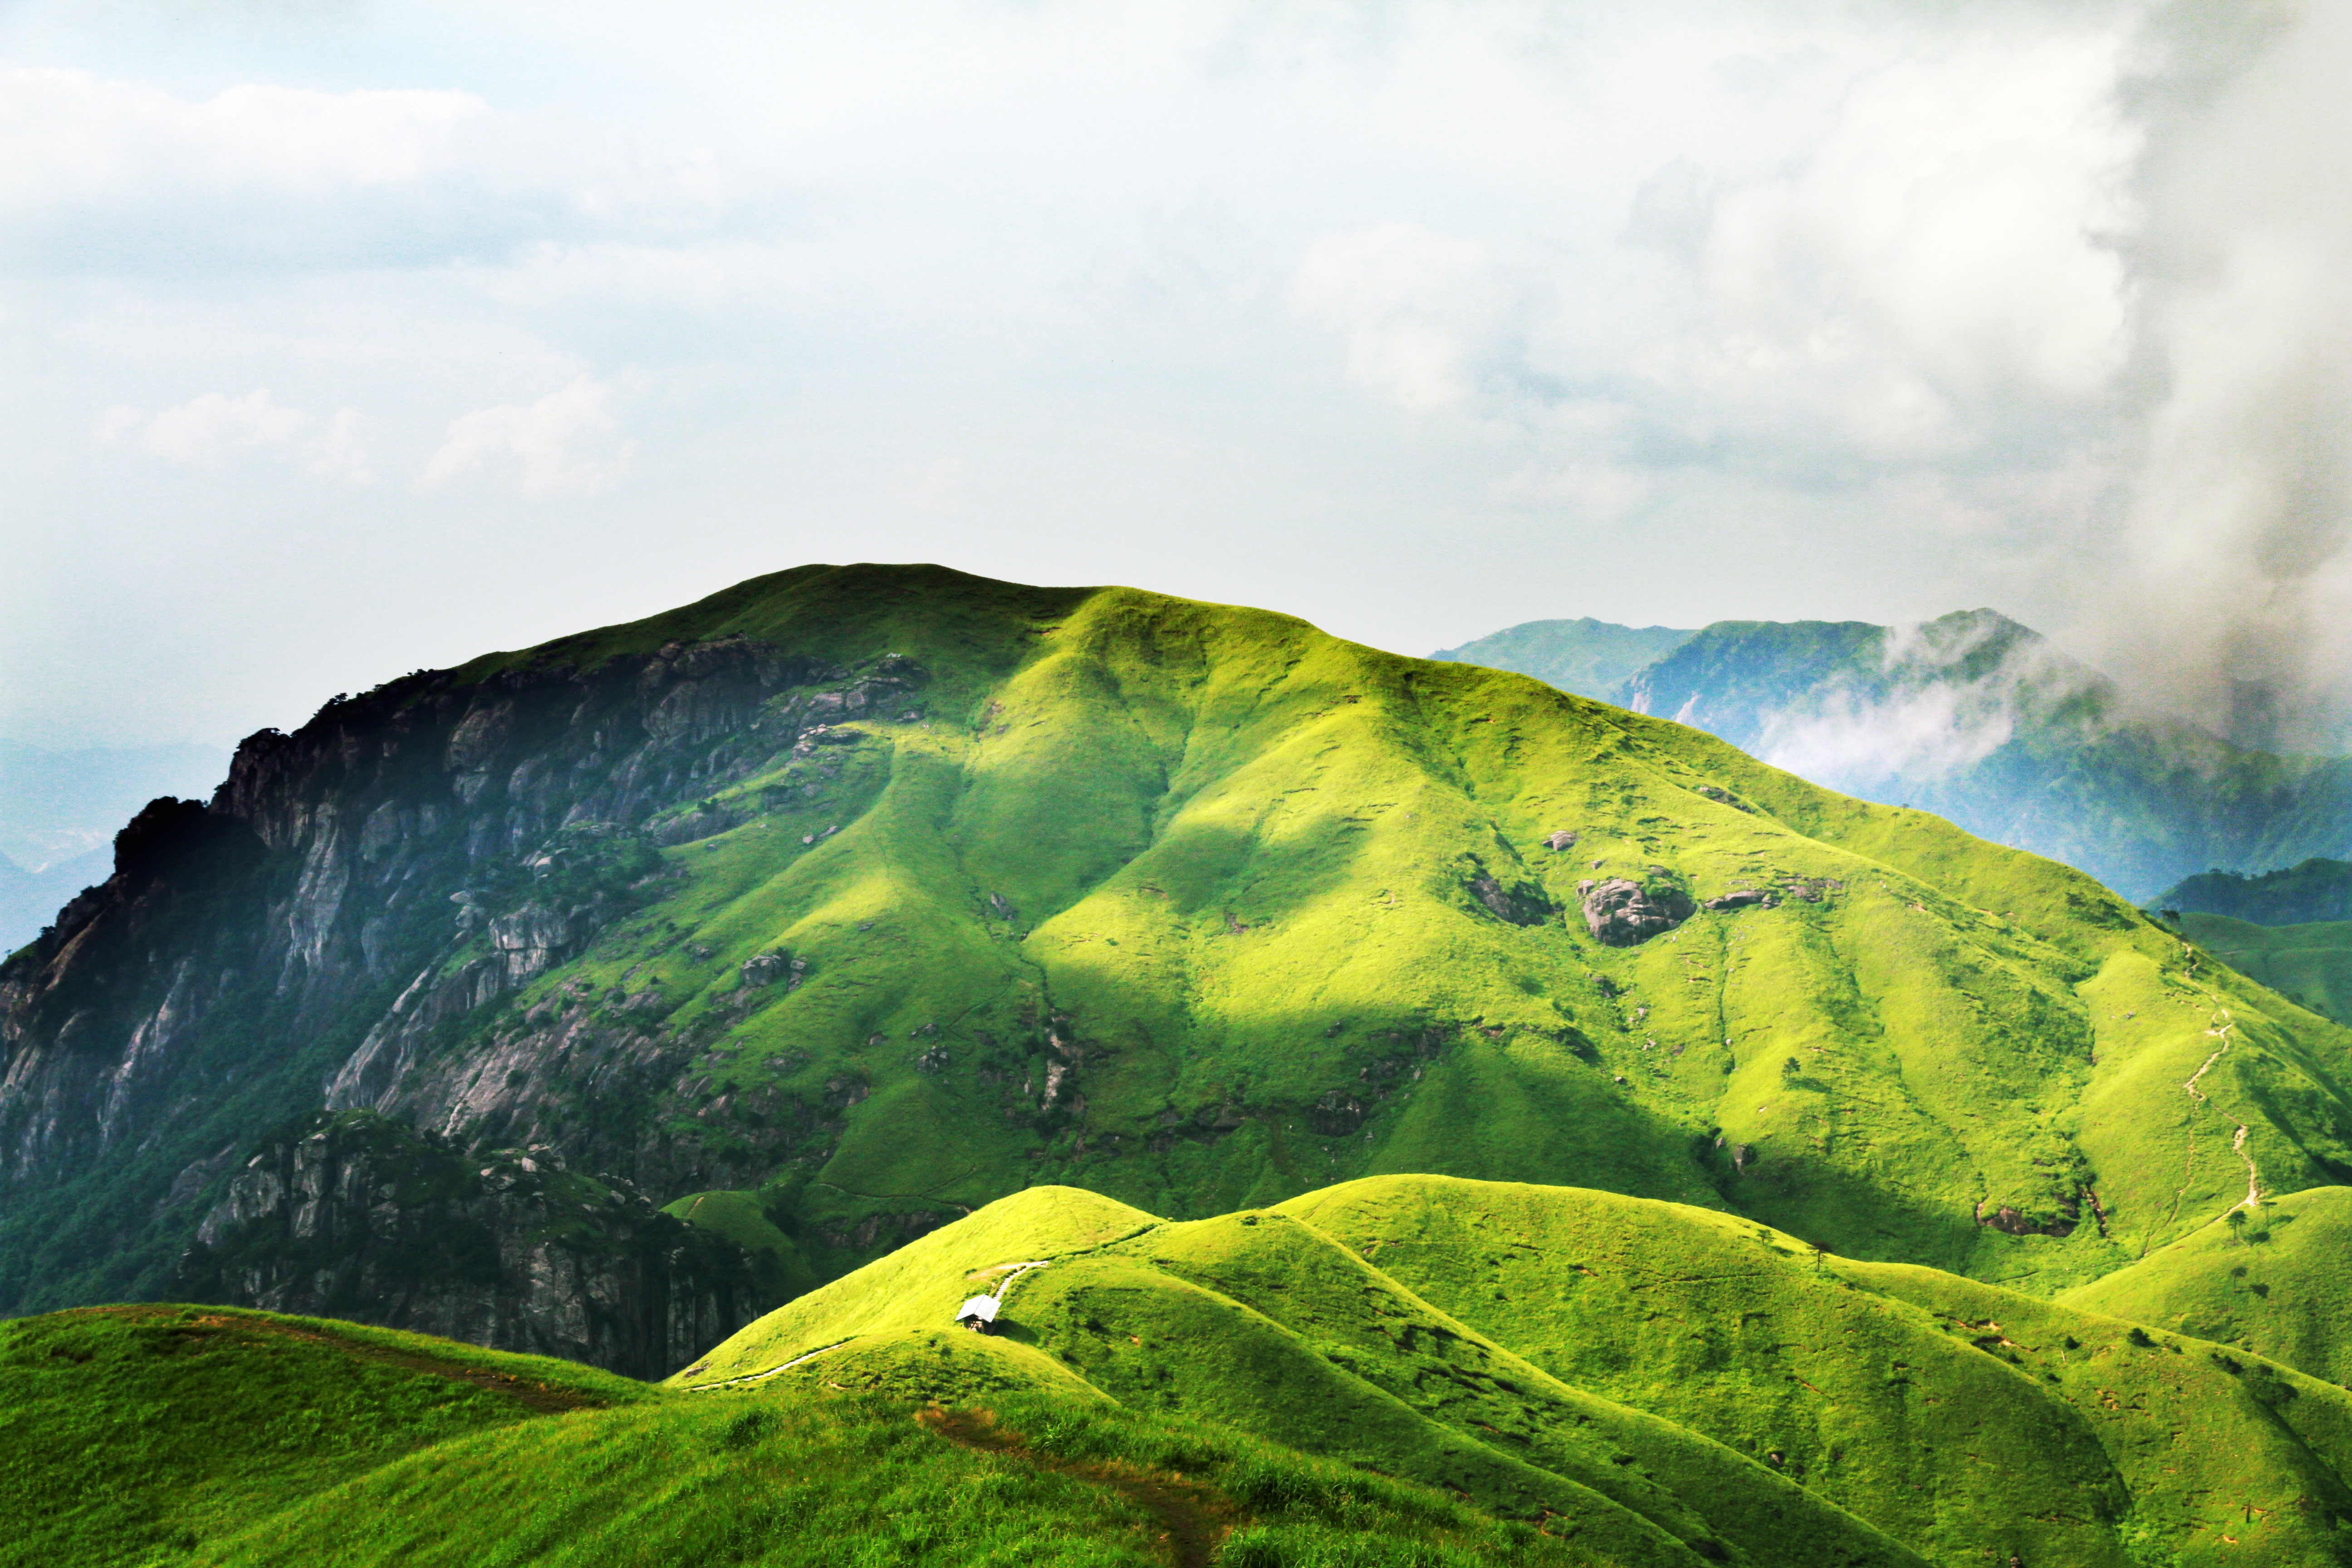
landscape, nature, mountain, cloud, sky, hill, valley, mountain range, cliff, green, fjord, highland, terrain, ridge, alps, misty, plateau, landform, mountain pass, wugongshan, geographical feature, atmospheric phenomenon, mountainous landforms